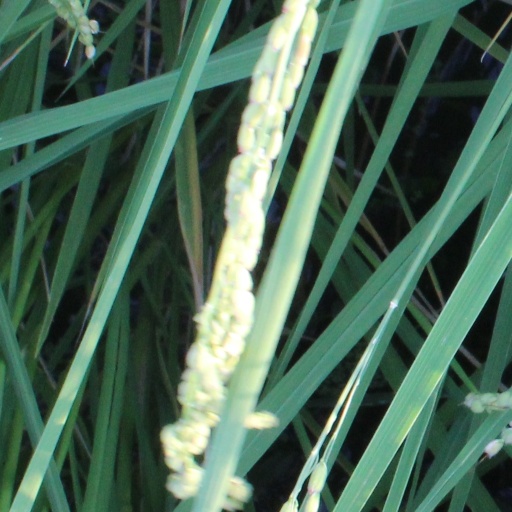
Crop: rice